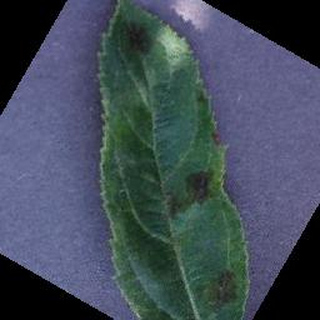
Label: apple_apple_scab